2019 Ecuadorian protests

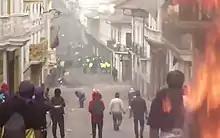
Protesters clashing with authorities on 9 October

On 8 October, President Moreno relocated his government to the coastal city of Guayaquil after anti-government protesters had overrun Quito, including the Carondelet Palace. On the same day, Moreno accused his predecessor Rafael Correa of orchestrating a coup against the government with the aid of Venezuela's Nicolás Maduro. Correa called for early presidential elections from his residence in Belgium and denied plotting a coup against Moreno with the help of Maduro. Correa admitted that he was employed as a consultant by President Maduro at the time.